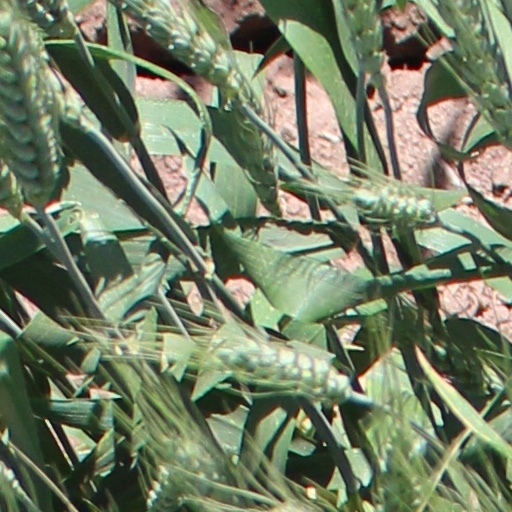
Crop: wheat